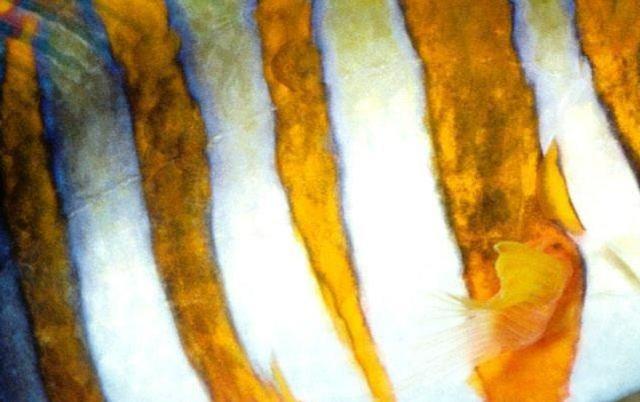
Texture: striped